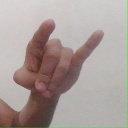
अक्षर: च